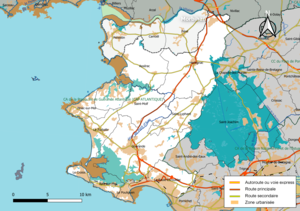
Carte géographique de la Communauté d'agglomération de la Presqu'île de Guérande Atlantique, département de la Loire-Atlantique, France. Composition au 1er janvier 2019.
La communauté d'agglomération de la Presqu'île de Guérande - Atlantique, dite Cap Atlantique, est une intercommunalité comprenant 15 communes s'étendant sur deux départements et deux régions.